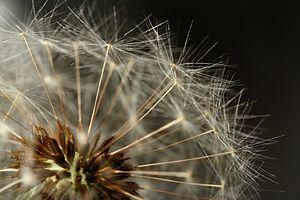
Fleur de pissenlit en gros plan Magyar: Gyermekláncfű, vagy pitypang (Taraxacum officinale), a széllel repülő magjai.
Cette page n'a ni la prétention ni pour objet de proposer une liste exhaustive des références relatives à la botanique européenne et méditerranéenne, une telle entreprise serait, bien entendu, sans fin... Son ambition est de présenter une liste d'ouvrages, de publications ou de sites Web reconnus par la communauté scientifique comme incontournables ou majeurs, qu'ils soient généraux ou plus ciblés.